Temperance songs

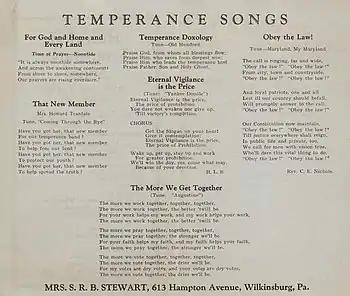
This is the songbook used at the Women's Temperance Organization from Wilkinsburg, PA.

From the 1840s to 1920, the American Temperance Movement produced a large number of songs. Some of the more notable composers were Stephen Foster, Mrs. E.A. Parkhurst, M. Evans, George F. Root, and Henry Work. Another specific example of a popular song of the times is "The Drunkard's Child," by Mrs. Parkhurst written in 1870. In the song a child complains to her mother that she is ignored by others because she is poor and her father drinks.